Hospital Tycoon

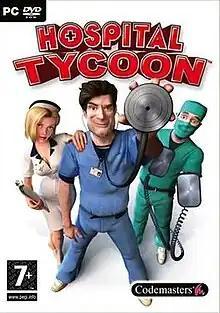

Hospital Tycoon is a business simulation video game developed by DR Studios and published by Codemasters for Microsoft Windows. It was released in 2007 on June 5 in North America, June 8 in Europe and August 12 in Australia.